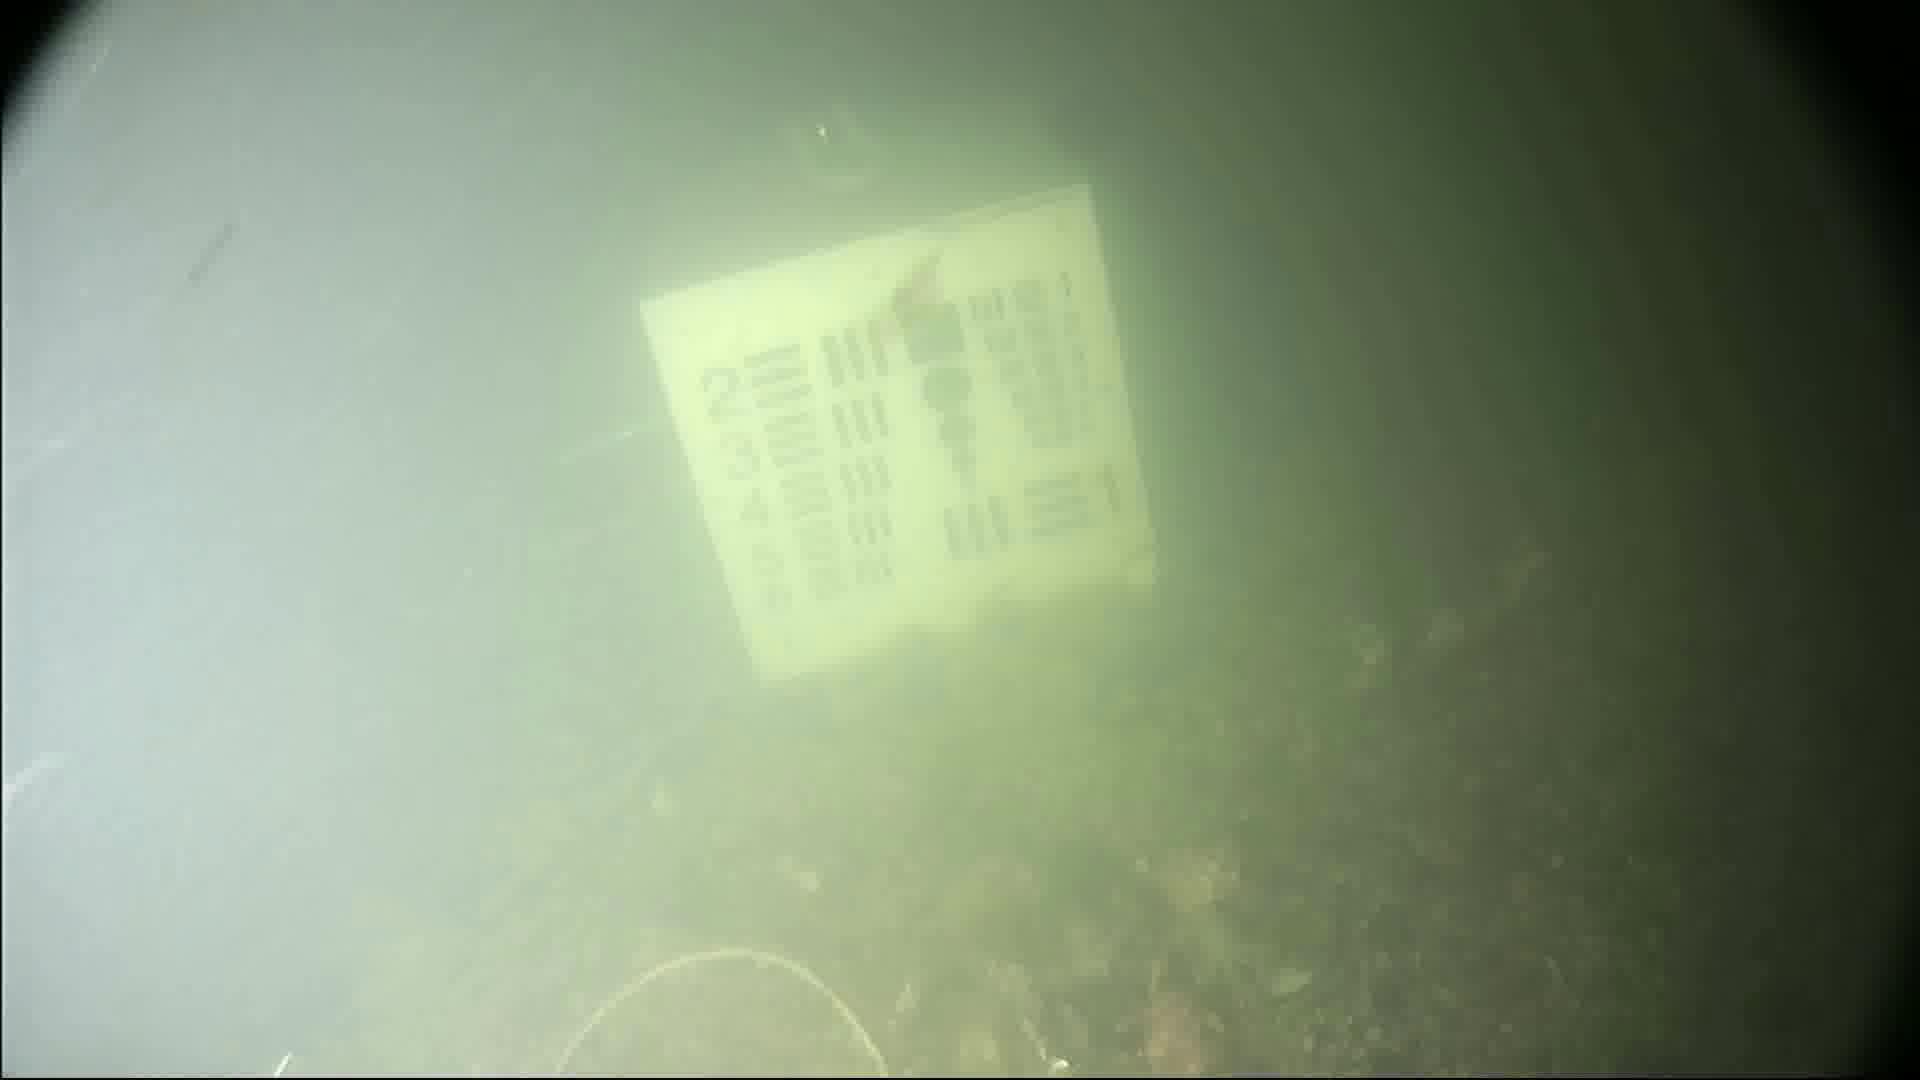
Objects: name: crab